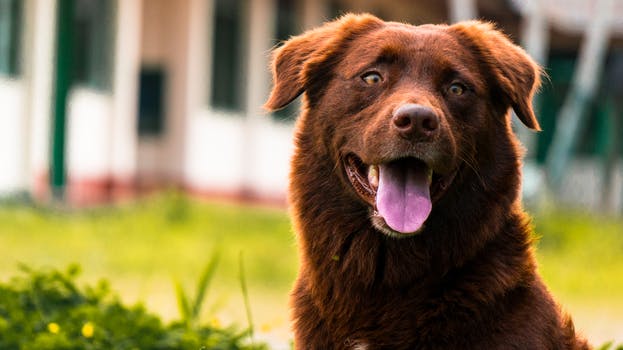
Label: No Watermark